Charlemont, County Armagh

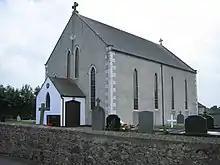
St Peter's RC Church, Charlemont

Charlemont (Irish: "Achadh an Dá Chora", "field of the two weirs") is a small village in County Armagh, Northern Ireland. It sits on the right bank of the River Blackwater, five miles northwest of Armagh, and is linked to the neighbouring village of Moy by Charlemont Bridge. It had a population of 109 people (52 households) at the 2011 census.